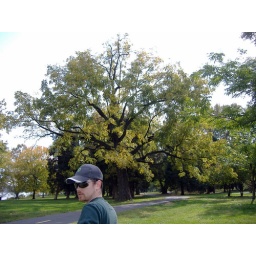
almost looks like he's in front of a green screen